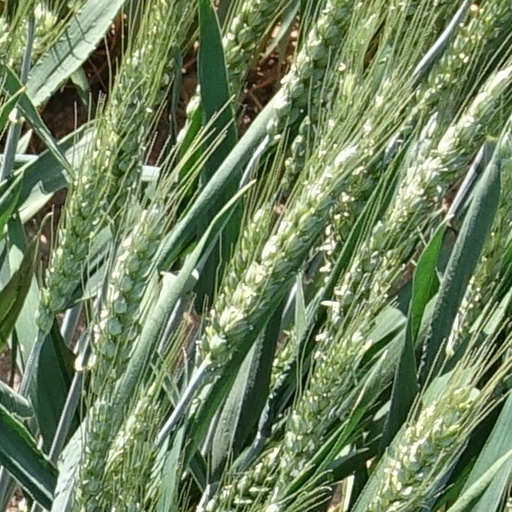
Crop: wheat